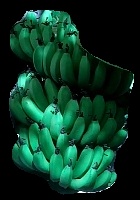
Variety: pachbale
Grade: grade1